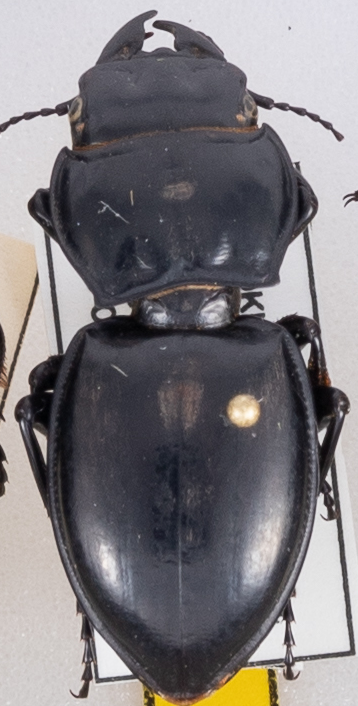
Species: Pasimachus californicus
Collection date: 2022-10-05
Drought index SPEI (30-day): -1.69
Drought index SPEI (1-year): -2.09
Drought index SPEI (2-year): -1.13